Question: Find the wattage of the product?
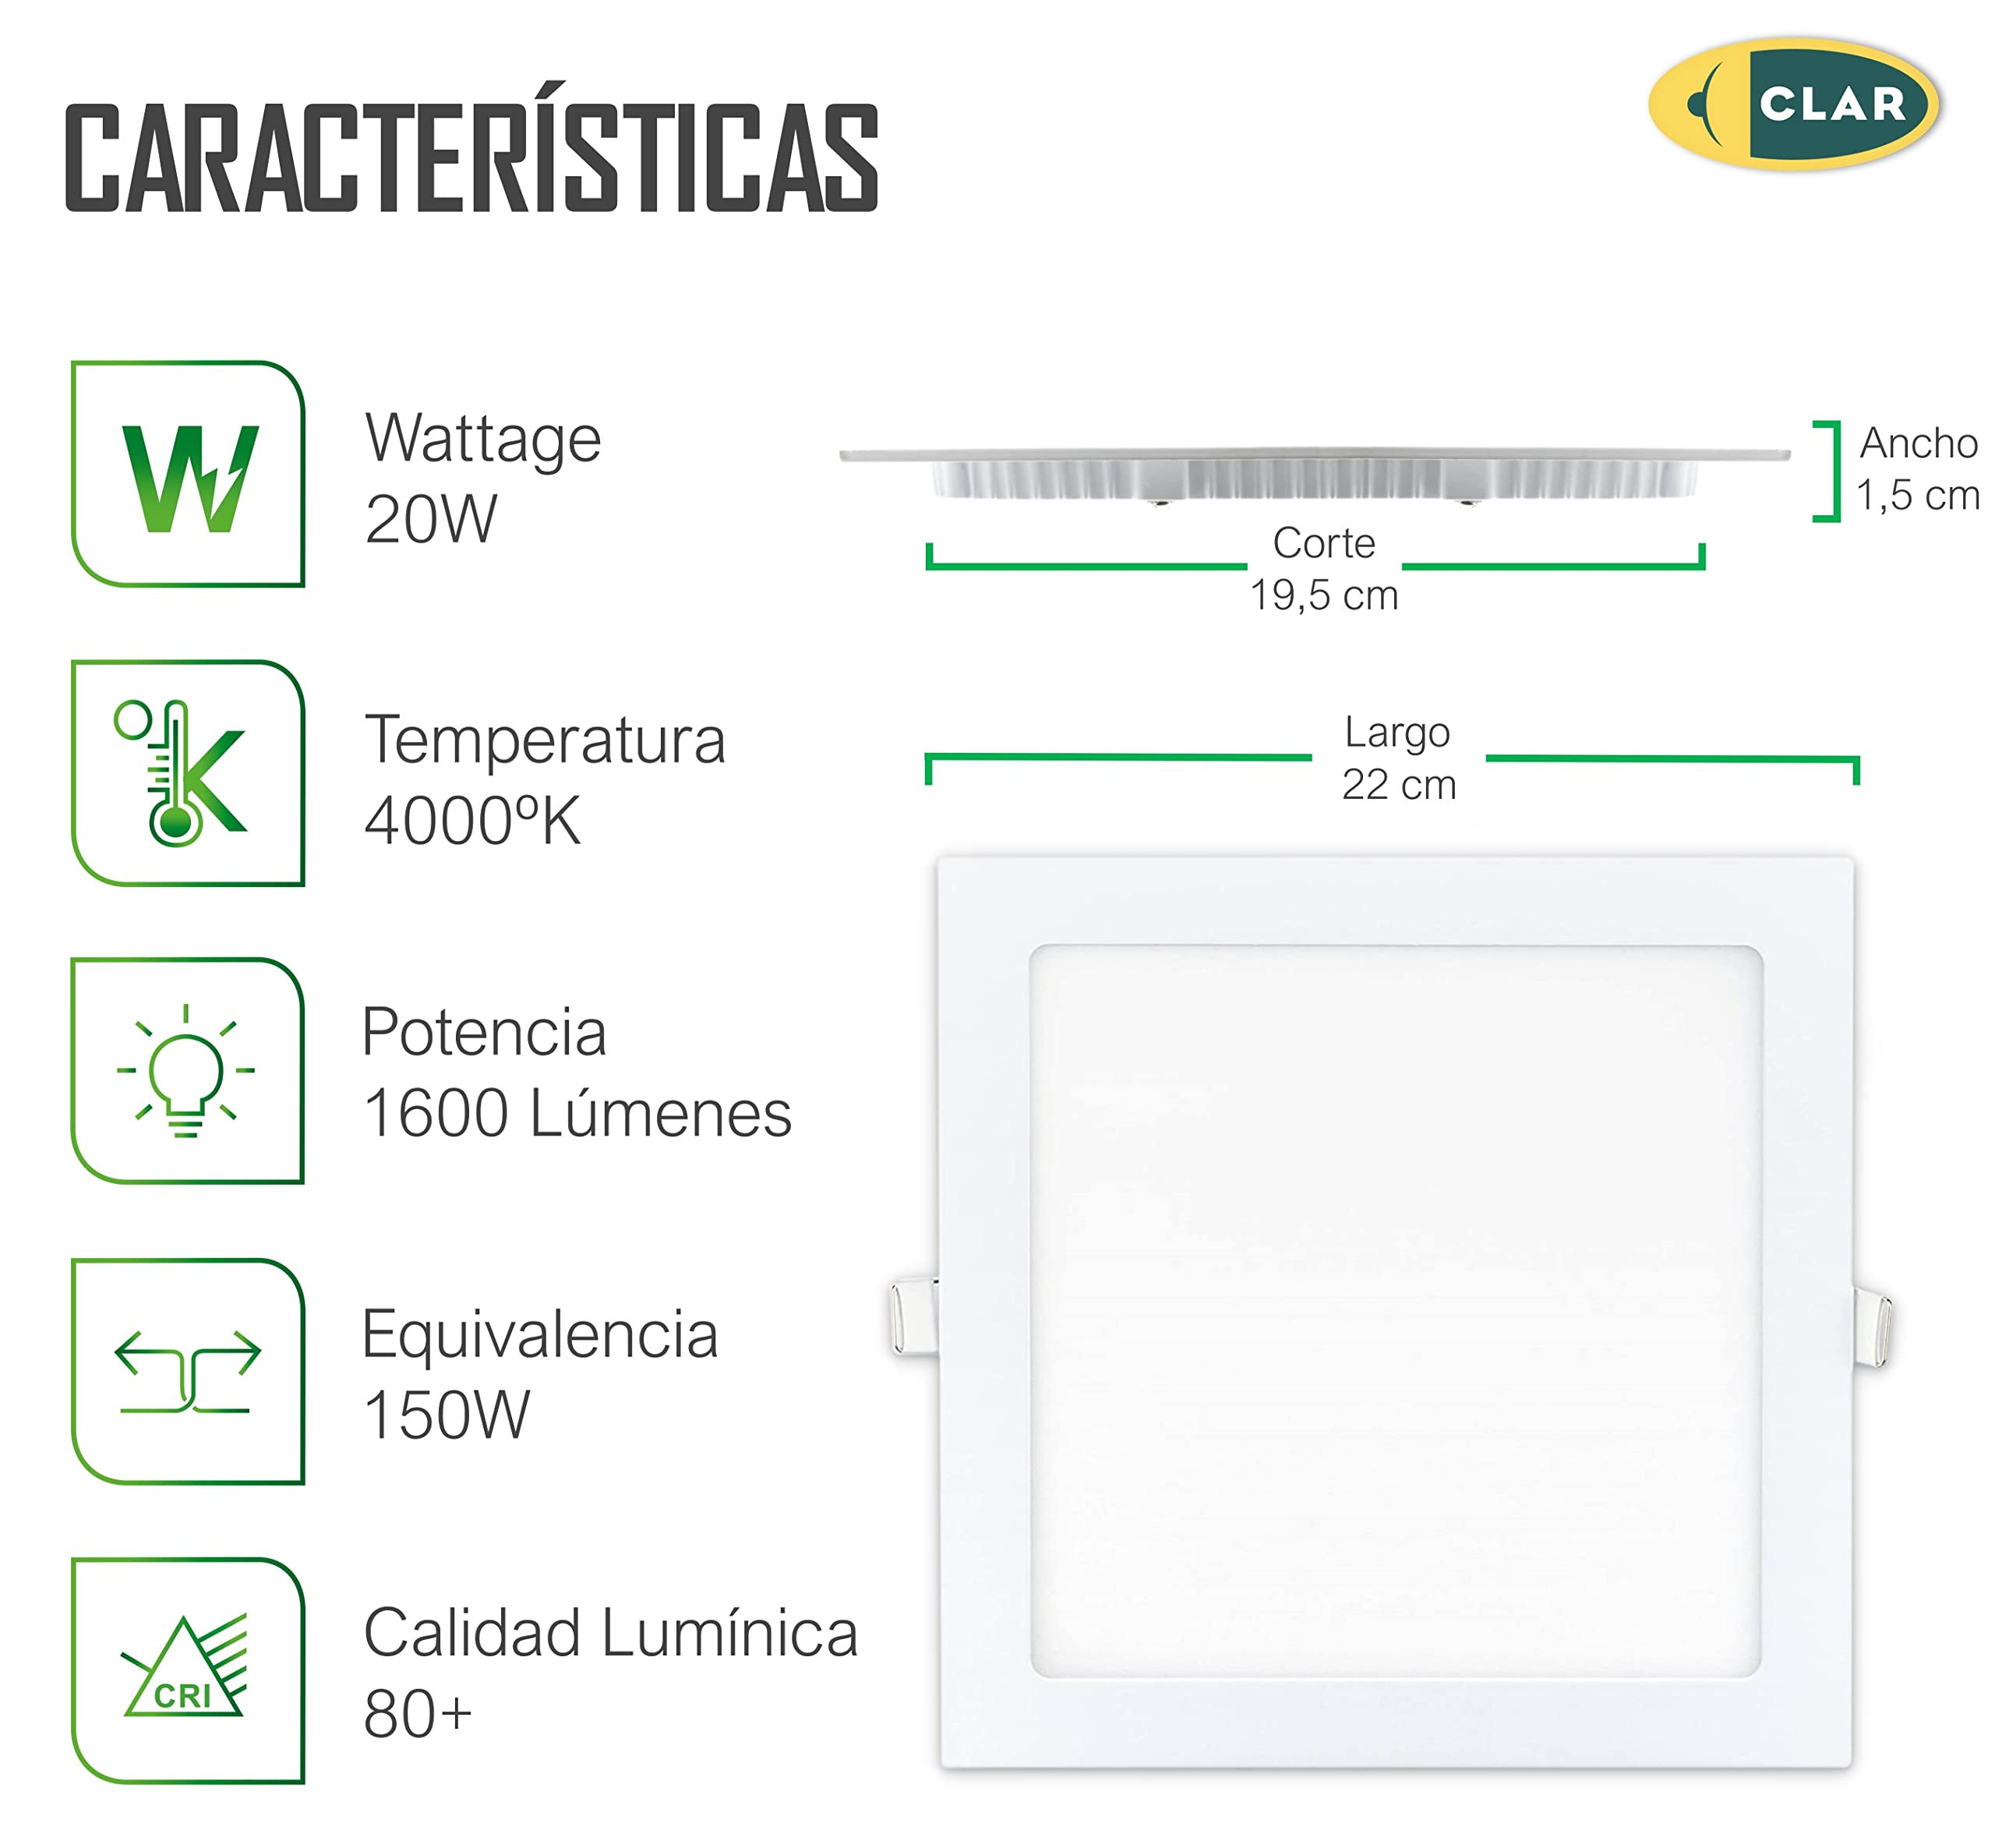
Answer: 150.0 watt